Rowing at the 1956 Summer Olympics – Men's coxed pair

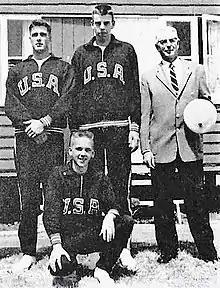
Gold medal team Arthur Ayrault, Conn Findlay, and Kurt Seiffert with coach George Pocock

The men's coxed pair competition at the 1956 Summer Olympics took place at Lake Wendouree near Ballarat, Australia, from 23 to 27 November. There were 8 boats (24 competitors) from 8 nations, with each nation limited to one boat in the event. The event was won by the American crew, rowers Arthur Ayrault and Conn Findlay and coxswain Kurt Seiffert. It was the first victory in the event for the United States since 1932 and second overall, matching Switzerland for most among nations at that point. The United Team of Germany took silver in its debut (Karl-Heinrich von Groddeck, Horst Arndt, and cox Rainer Borkowsky). The Soviet Union earned its first medal in the event, with Ihor Yemchuk, Heorhiy Zhylin, and Vladimir Petrov (cox) taking bronze.